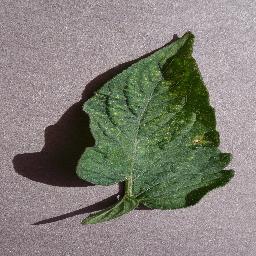
Label: Tomato___Spider_mites Two-spotted_spider_mite